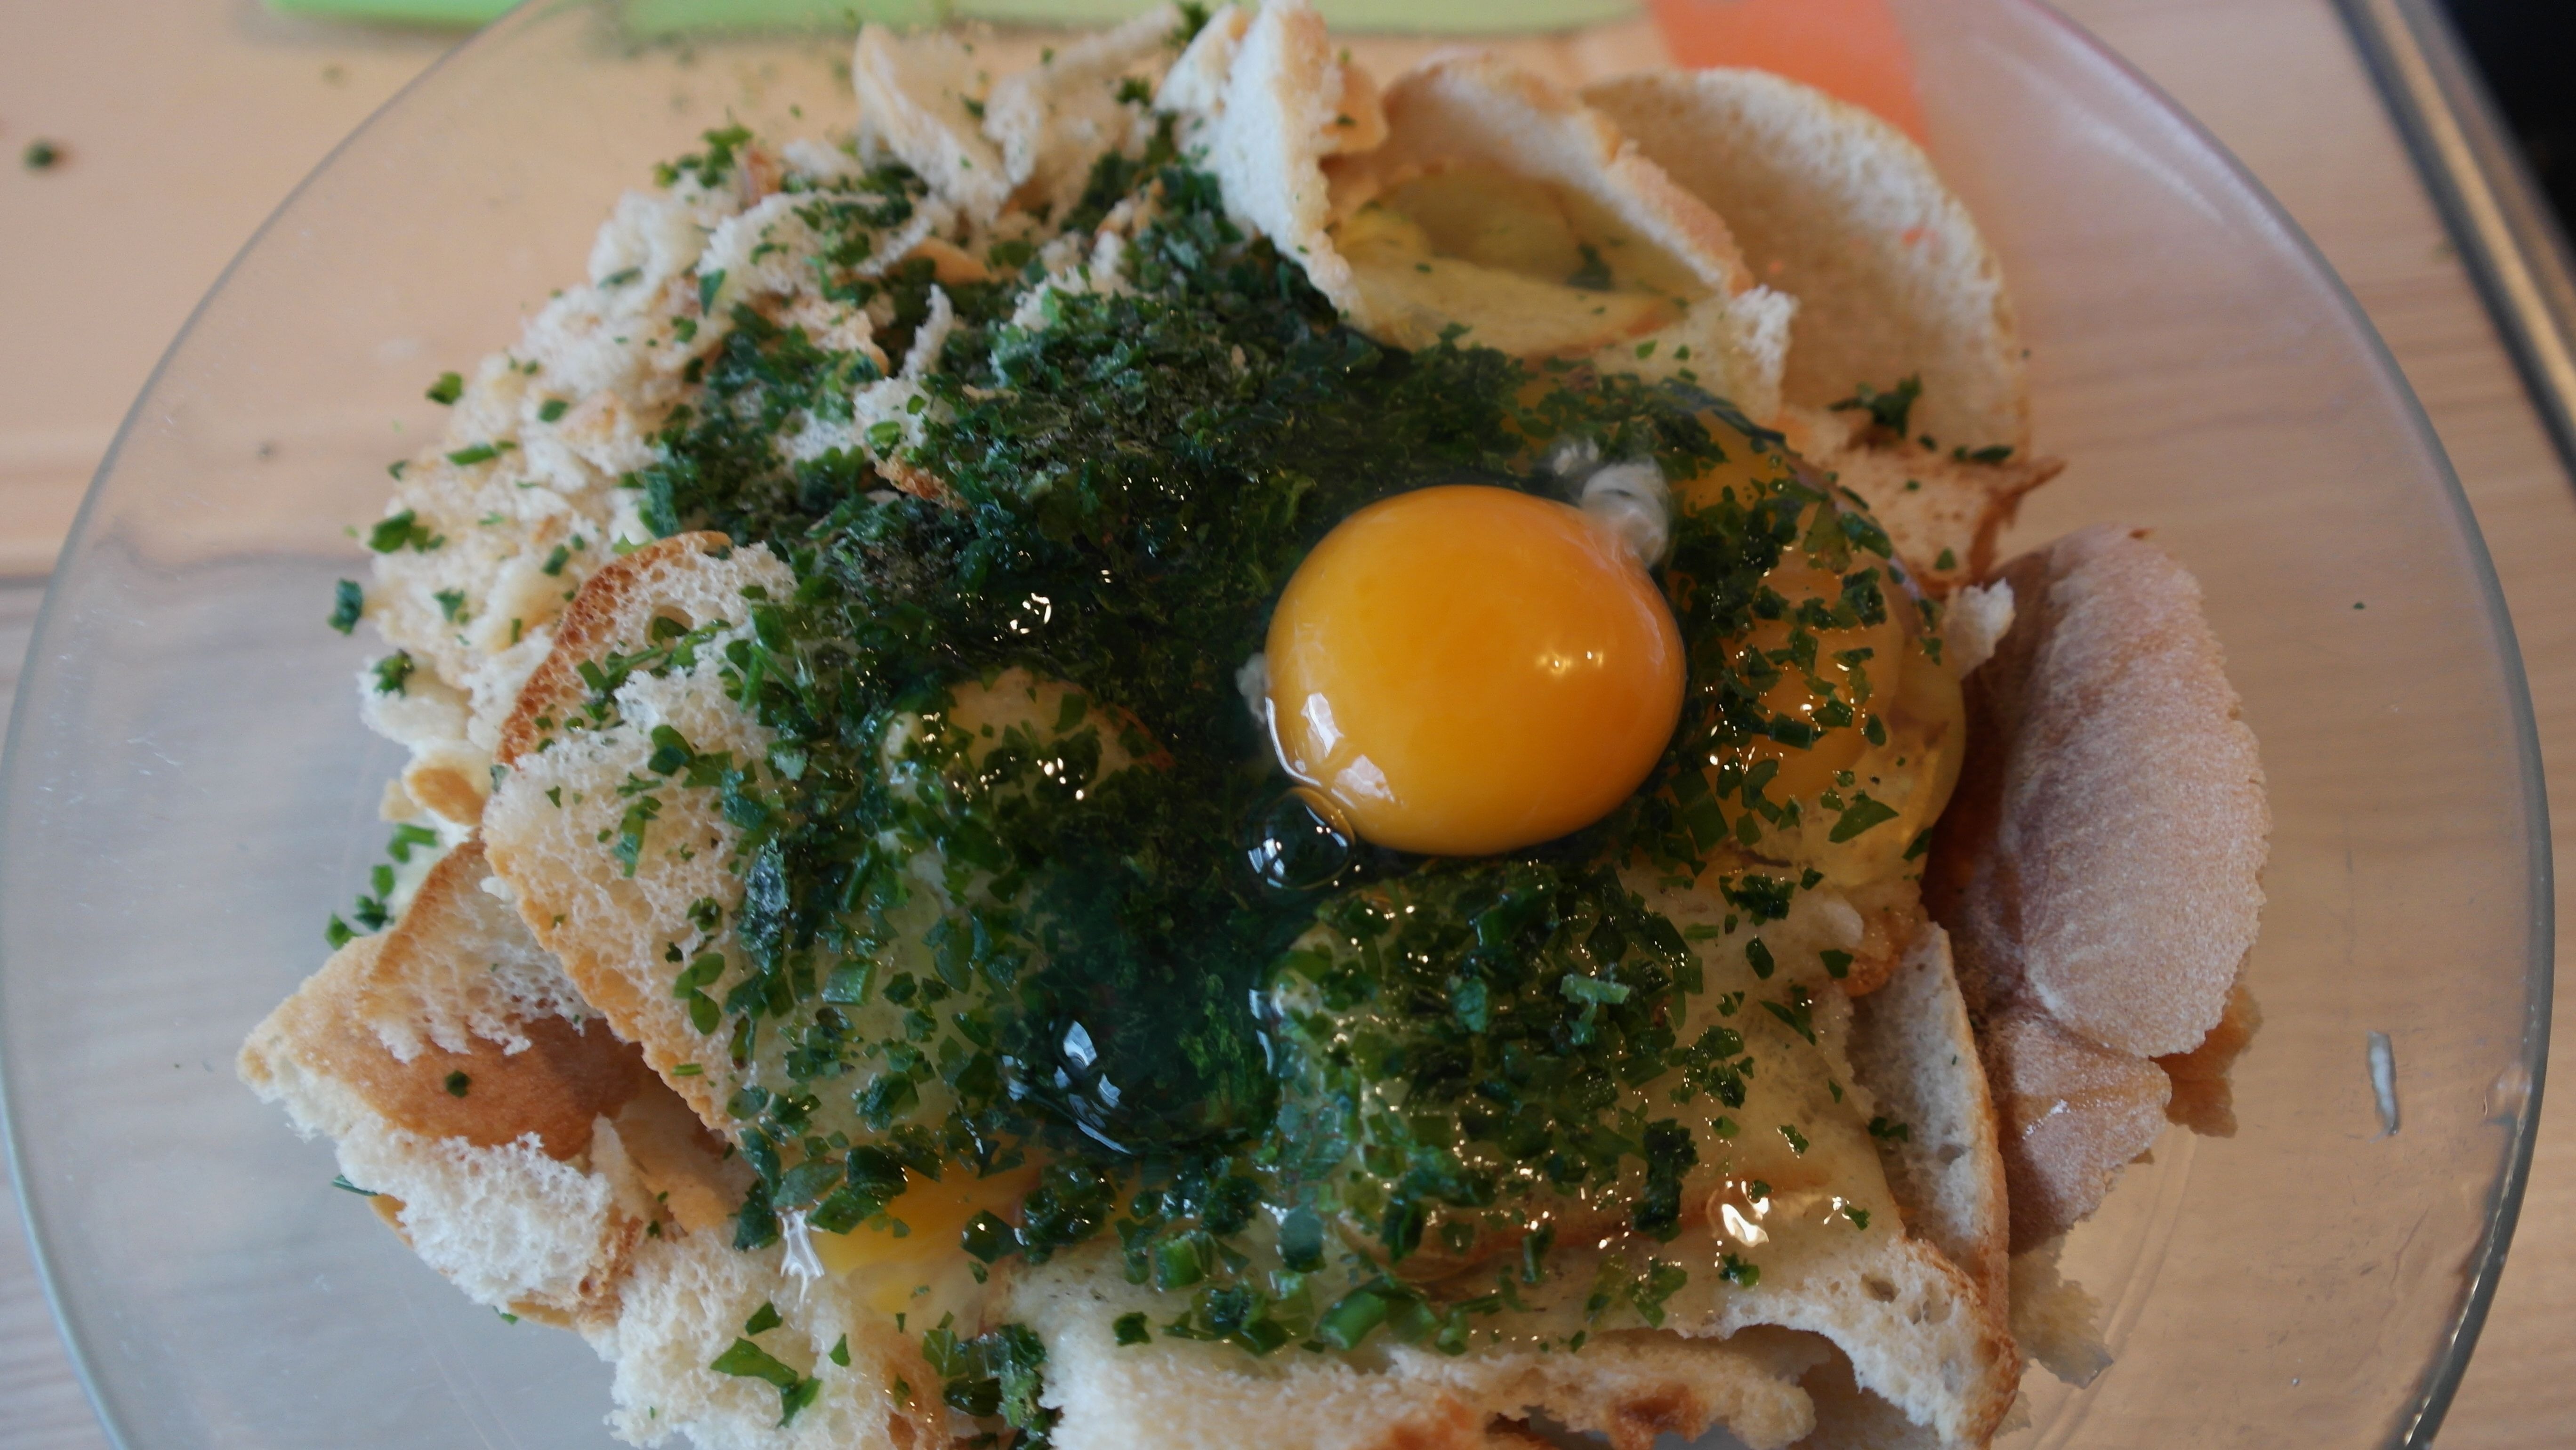
dish, meal, food, produce, fish, breakfast, milk, eat, meat, lunch, cuisine, egg, asian food, specialty, roll, court, bavaria, vegetarian food, dumpling, parsley, cakes, supplement, southern german cuisine, dumpling dough dumplings